Meniscus tear

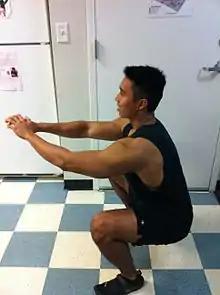
Proper parallel squat form to improve knee stability

The last major way to prevent a tear in the meniscus is learning proper technique for the movement that is taking place. For the sports involving quick powerful movements it is important to learn how to cut, turn, land from a jump, and stop correctly. It is important to take the time out to perfect these techniques when used.